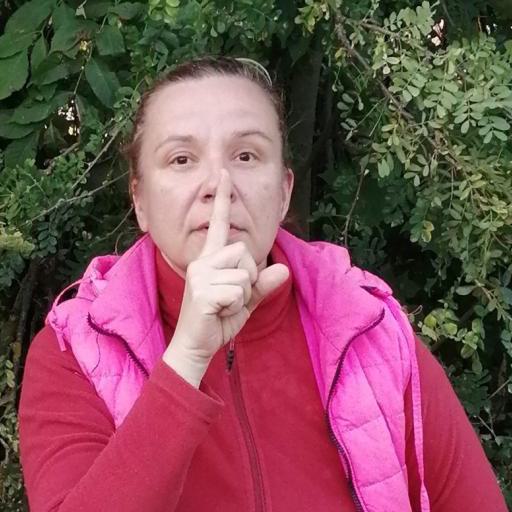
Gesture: mute